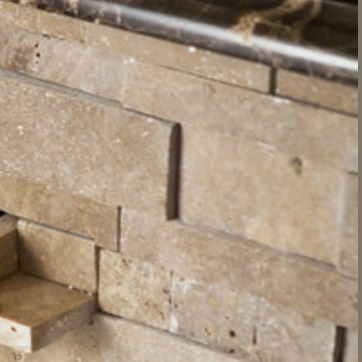
Material: stone